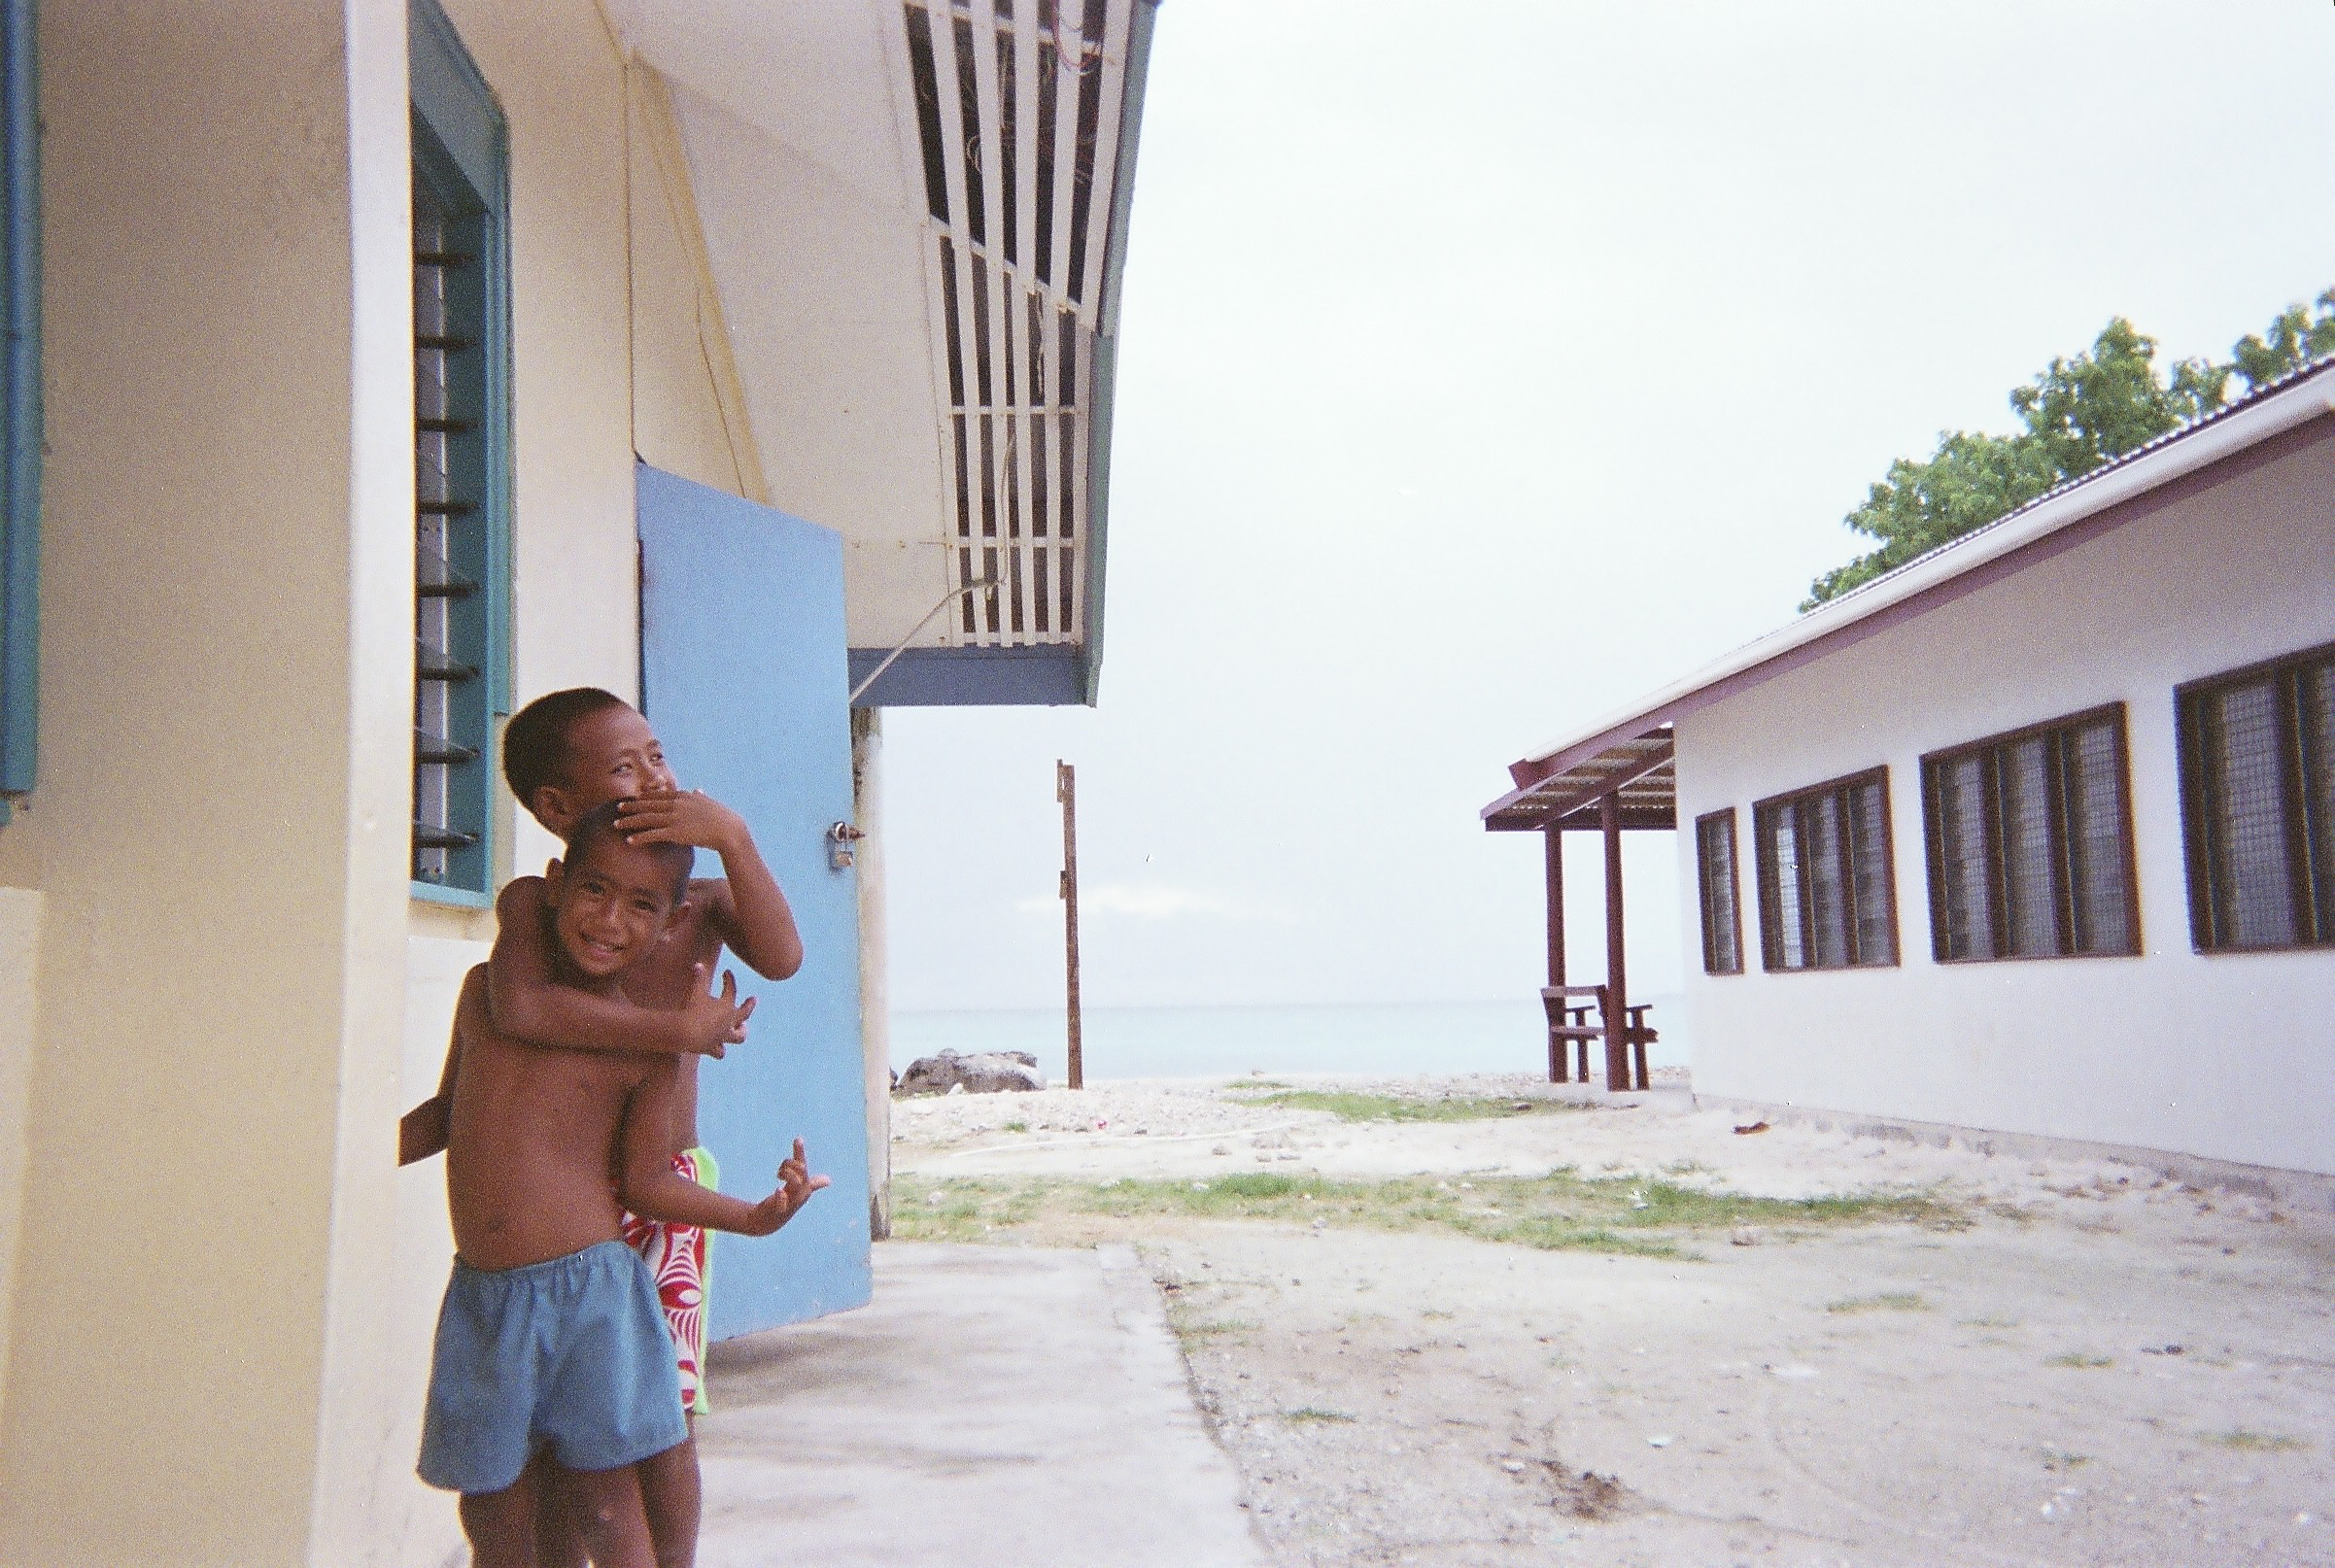
home, vacation